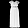
Label: Dress